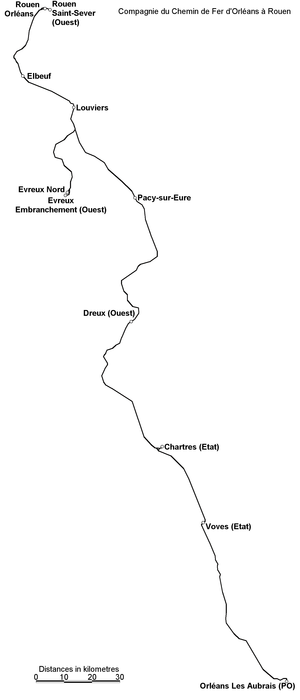
La Compagnie du chemin de fer d'Orléans à Rouen était une compagnie française de chemin de fer créée en 1872 et absorbée par l’Administration des chemins de fer de l'État en 1878.